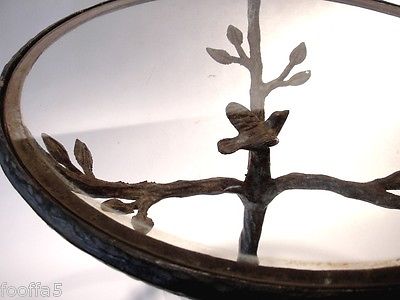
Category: table